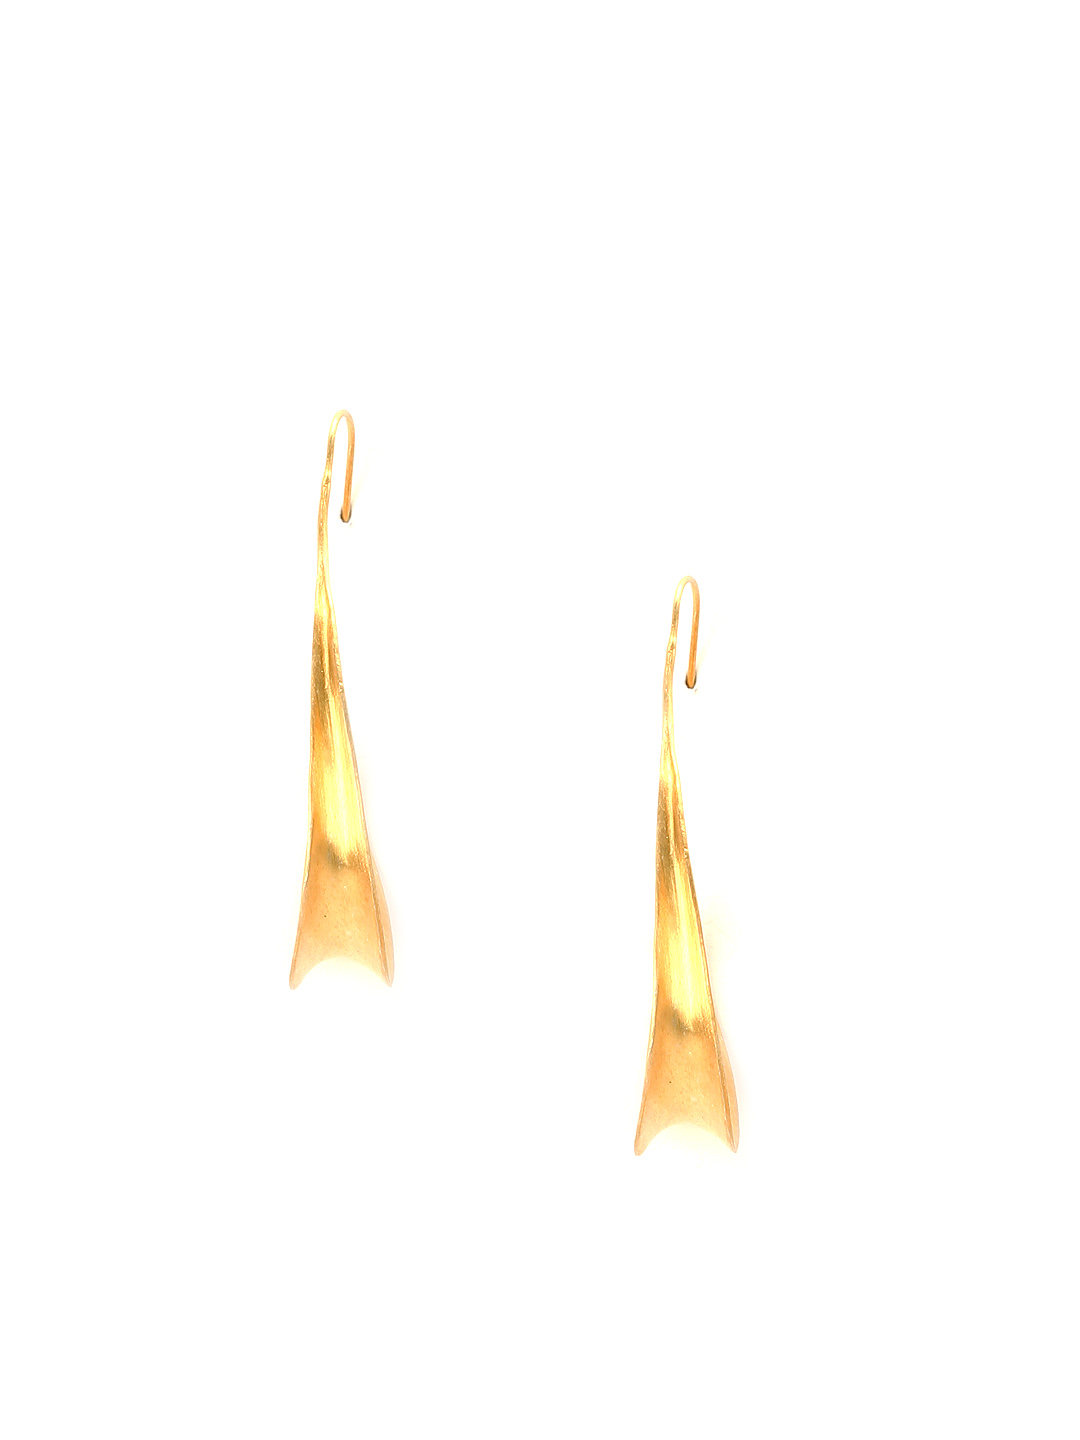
Rreverie Gold Colour Earrings
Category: Accessories / Jewellery / Earrings
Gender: Women
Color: Gold
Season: Fall 2012
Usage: Casual